Seneca Park Zoo

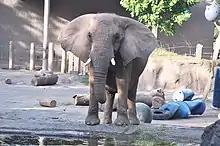
Seneca Park Zoo is the first Zoo in New York State home to African bush elephants

Seneca Park Zoo hosts many events throughout the year including free-with-admission events such as conservation education days and daily 'Summer Experiences' from Memorial Day Weekend through Labor Day. Popular fundraisers include ZooBrew, Zoobilation (annual gala), ZooBoo (Halloween), and Breakfast with Santa. The Jungle Jog 5K race that occurs in July of each year boasts a course that takes runners through Seneca Park and the zoo. This 5K is extremely popular with area runners and families.